Ford Falcon (Australia)

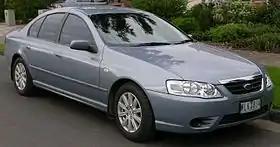
Fairmont sedan (BF II)

Visually similar to its forerunner, the BF update from October 2005 was developed with an emphasis geared more towards powertrain enhancements, rather than design. The BF Falcon received various mechanical upgrades, including minimal engine modifications primarily within the VCT system aiming at individualising the cam operation/timing, and improvements towards noise, vibration, and harshness. The naturally aspirated six-cylinder engine gained an increase in power to also contributed due to use of 5–30 recommended oil weight for engine hence bringing improvements in fuel economy and compliance with Euro III emission standards. The turbocharged version of same engine also received further gains in output, with peak power rising to and of torque. Ford, with the BF, also introduced the six-speed "ZF 6HP26" automatic transmission and electronic stability control, both of which were made available on selected trim levels.